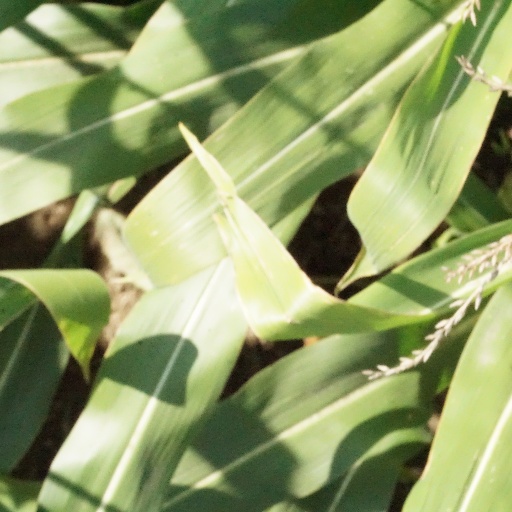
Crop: maize; corn